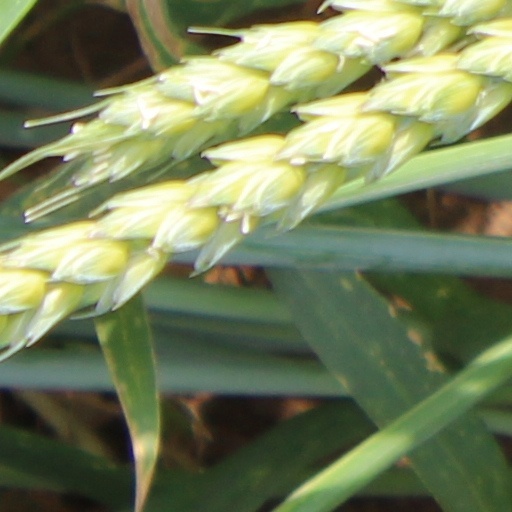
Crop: wheat